Colossus of Nero

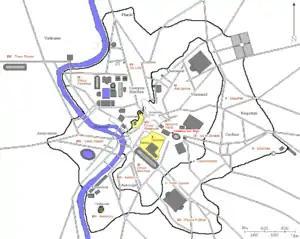
Location of the Colossus (in red near the center) on a map of Rome

The Colossus of Nero (Colossus Neronis) was a bronze statue that the Emperor Nero (37–68 AD) created in the vestibule of his Domus Aurea, the imperial villa complex which spanned a large area from the north side of the Palatine Hill, across the Velian ridge to the Esquiline Hill in Rome. It was modified by Nero's successors into a statue of the sun god Sol. The statue was eventually moved to a spot outside the Flavian Amphitheatre, which (according to one of the more popular theories) became known, by its proximity to the Colossus, as the Colosseum.